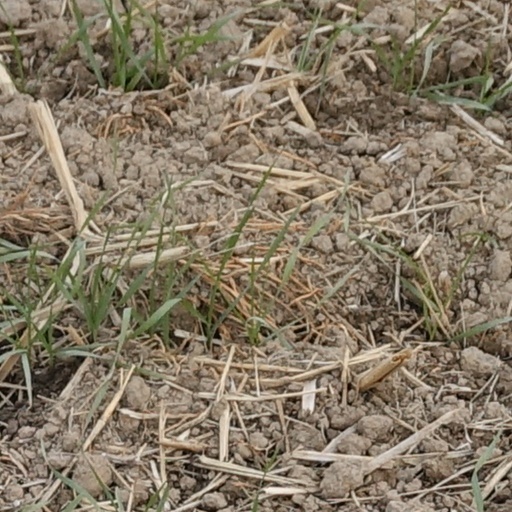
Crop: wheat